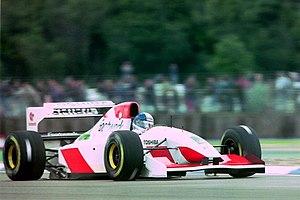
La Footwork FA14 est la monoplace de Formule 1 engagée par l'écurie britannique Footwork Racing dans le cadre du championnat du monde de Formule 1 1993. Elle est pilotée par le Britannique Derek Warwick et le Japonais Aguri Suzuki. Propulsée par un moteur V10 Mugen-Honda, la FA14 est engagée à partir de la troisième manche de la saison, au Grand Prix d'Europe. Elle remplace la Footwork FA13B qui a participé aux deux premières courses du championnat, le temps que la conception de la FA14 soit finalisée.